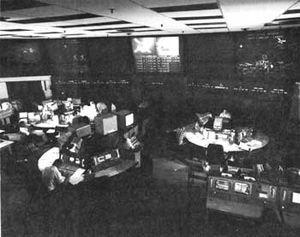
Le programme Viking est un programme spatial de la NASA qui a posé les premiers engins américains sur le sol martien. Dans le cadre de ce programme, deux sondes spatiales identiques, Viking 1 et Viking 2, ont été lancées en 1975 par une fusée Titan équipée d'un dernier étage Centaur à un mois d'intervalle. Chacune de ces missions comprenait un engin destiné à se placer en orbite autour de la planète et un module qui devait se poser sur le sol et mener des investigations en restant fixe. Les objectifs scientifiques étaient de réaliser des images à haute résolution de la surface de la planète, de déterminer la structure et la composition de l'atmosphère et d'identifier éventuellement la présence de la vie sur Mars.